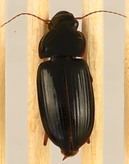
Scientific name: Harpalus pensylvanicus
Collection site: North Sterling NEON (STER), plot STER_032